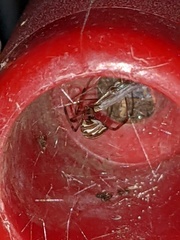
Species: Lactrodectus_hesperus